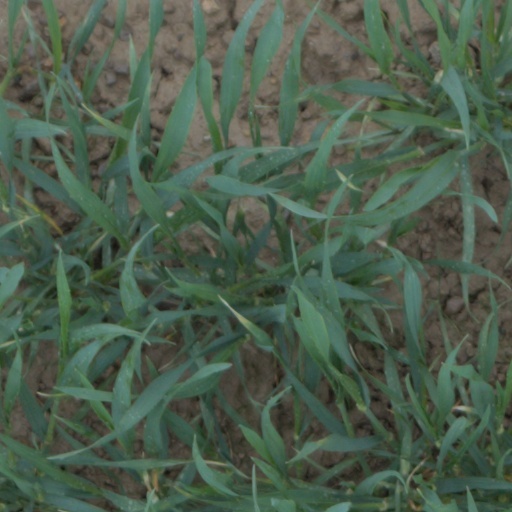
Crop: wheat